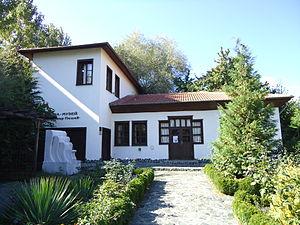
Dimitar Iossifov Pechev était un homme politique bulgare, vice-président du Parlement et ministre de la Justice du Royaume de Bulgarie pendant la Seconde Guerre mondiale. Sa notoriété est principalement due au rôle qu'il joua pendant la guerre dans le sauvetage des juifs bulgares. Il est citoyen d'honneur de l'État d'Israël et s'est vu décerner à titre posthume la plus haute décoration bulgare, l'ordre de la Stara planina.